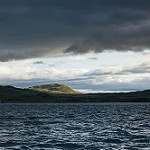
Label: sea